Greek Crimea

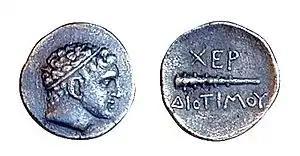
Greek Coin from Cherronesos in Crimea depicting beardless Heracles wearing the royal diadem . r., in exergue, ΧΕΡ ΔΙΟΤΙΜΟΥ Chersonesus in Crimea. 2nd century BC.

"Taurica", "Tauric Chersonese", and "Tauris" were names by which the Crimean Peninsula was known in classical antiquity and well into the early modern period. The Greeks named the region after its inhabitants, the Tauri: Ταυρικὴ Χερσόνησος ("Taurikē Khersonesos") or Χερσόνησος Ταυρική ("Khersonesos Taurikē"), "Tauric peninsula" ("khersonesos" literally means "peninsula"). "Chersonesus Taurica" is the Latin version of the Greek name.